Elias Abbas

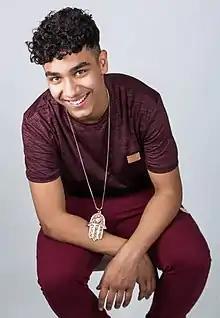
Elias Abbas (2017)

Elias Abbas (born 1 December 2001) is a Swedish singer. Abbas participated in Melodifestivalen 2018 with the song "Mitt Paradis". In 2017, he released his debut single "Min Queen". In February 2019, he released a new single along with Anis Don Demina. Abbas also released the single "Problems", featuring Noad, in 2019. His first single of 2020 was "Big Time", featuring Stress and K27. His family is Palestinian and he is the brother of the Swedish rapper Amir Abbas.